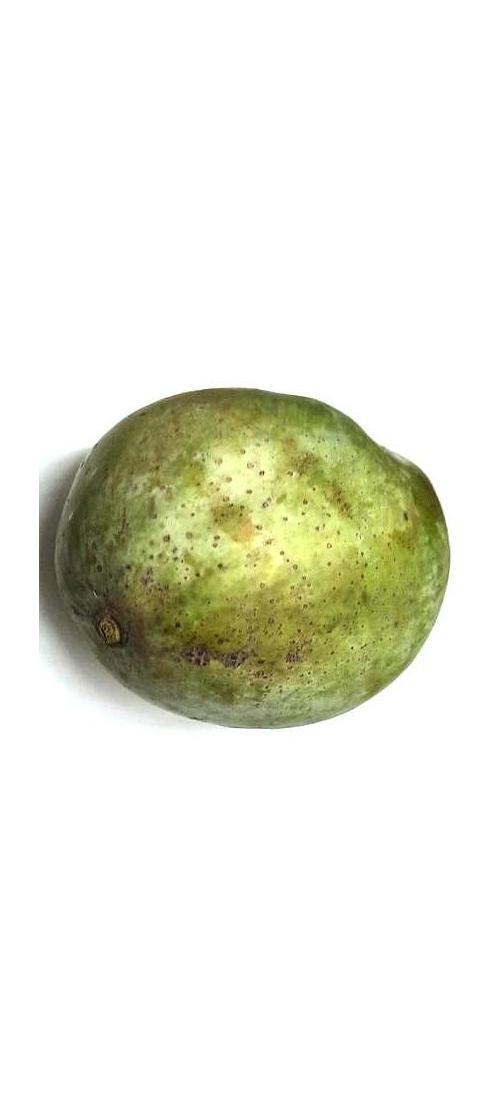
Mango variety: Fazli Classic